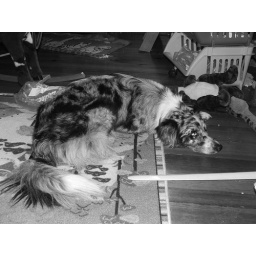
In black and white, she is almost camouflaged in all the toys of the boys room.